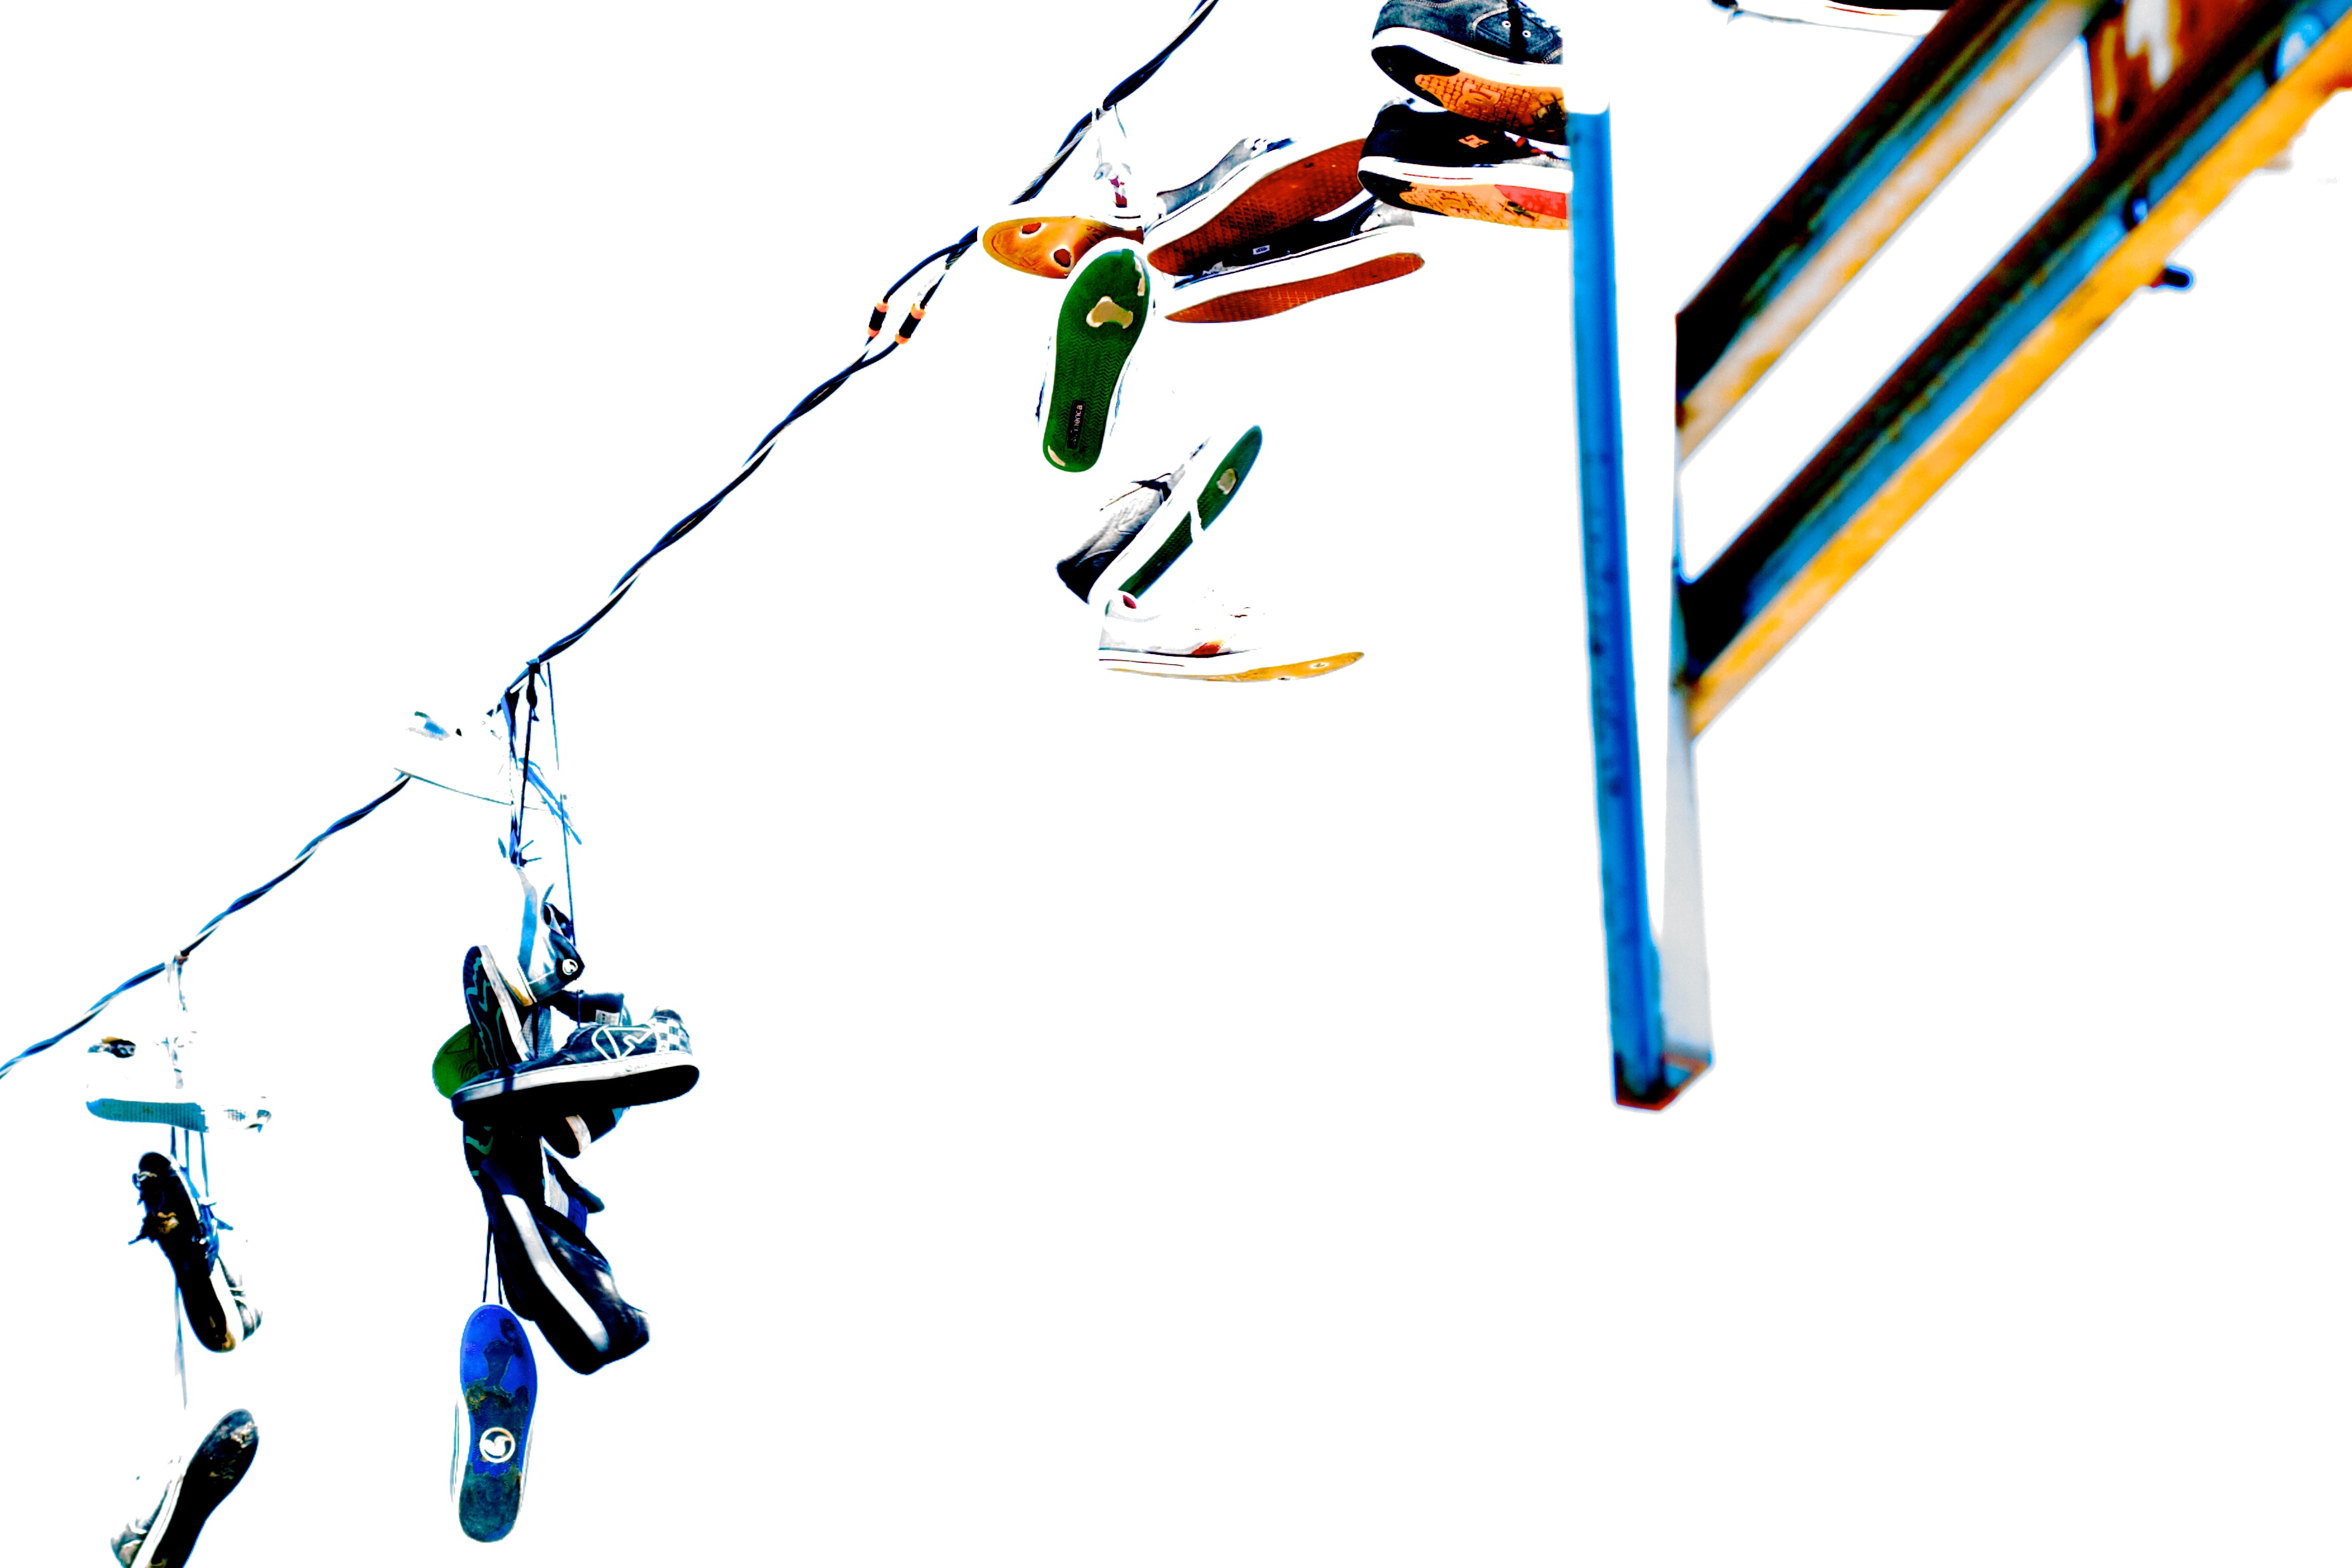
recreation, jumping, line, skiing, winter sport, downhill, ski, ski equipment, outdoor recreation